Bicycle handlebar

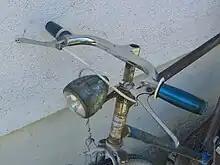
Condorino type handlebar by Legnano, Italy, circa 1960

The dandy horse, or draisienne, invented by Karl Drais and the first vehicle with two wheels arranged in tandem, was controlled by a bar connected to the front steering mechanism and held by the riders' two hands. The first handlebars were solid bars of steel or wood, depending on the manufacturer. Curved, moustache-shaped, drop handlebars became popular in the 1920s. Whatton bars were developed in attempt to improve the safety of penny-farthings. Handlebars made of wood, instead of steel, were used on safety bicycles to reduce weight in the 1890s. Although aluminum had been used to make bicycles as early as 1935, it was considered unsafe for handlebars until Cinelli produced them in 1963.